Good Heavens

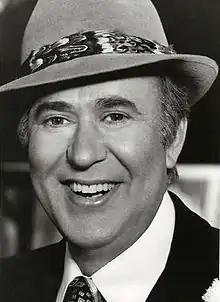
Reiner in a promotional photo for "Good Heavens"

Good Heavens is an ABC comedy anthology series produced by Columbia Pictures Television that aired between February 29 and June 26, 1976. It ranked #17 in the Nielsen ratings during the 1975–76 television season. Despite relatively strong initial ratings as a midseason replacement, it was canceled and the remaining episodes of its thirteen episode order were burned off in May and June of 1976.